Samuel Griffith (Pennsylvania politician)

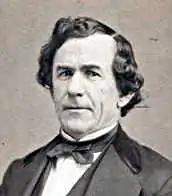

Samuel Griffith (February 14, 1816October 1, 1893) was a Welsh-American political figure who represented Pennsylvania's 20th congressional district in the U.S. House of Representatives from March 4, 1871, to March 3, 1873.